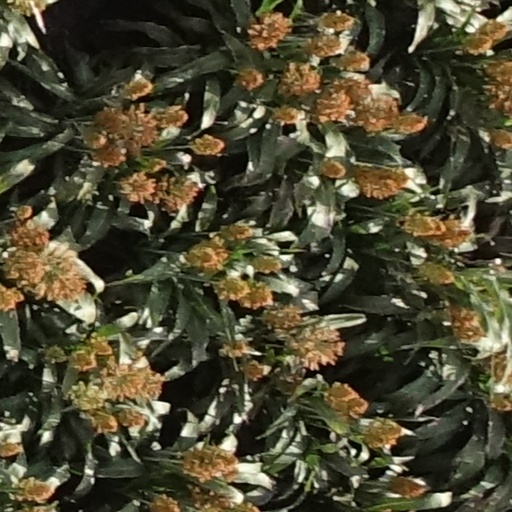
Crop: sorghum